APEC Peru 2008

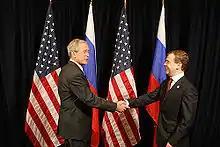
President of Russia Dmitry Medvedev meeting with President of the United States George W. Bush at the APEC Summit on 23 November

Bush held his last meeting as U.S. president with a Russian leader, meeting with Russian President Dmitry Medvedev. Bush talked about the meeting, adding that "It's an interesting moment because I've had a lot of meetings with Dmitry and Vladimir Putin. This will be my last meeting as the sitting president with the leader of Russia. We've had our agreements. We have had our disagreements. I've tried to work hard to make it a cordial relationship so when we need to work together we can, and when we disagree we're able to do so in a way that is respectful to our two nations." Medvedev added that "Generally, despite the existence of points in which we strongly differ, we have worked well and will continue this work."